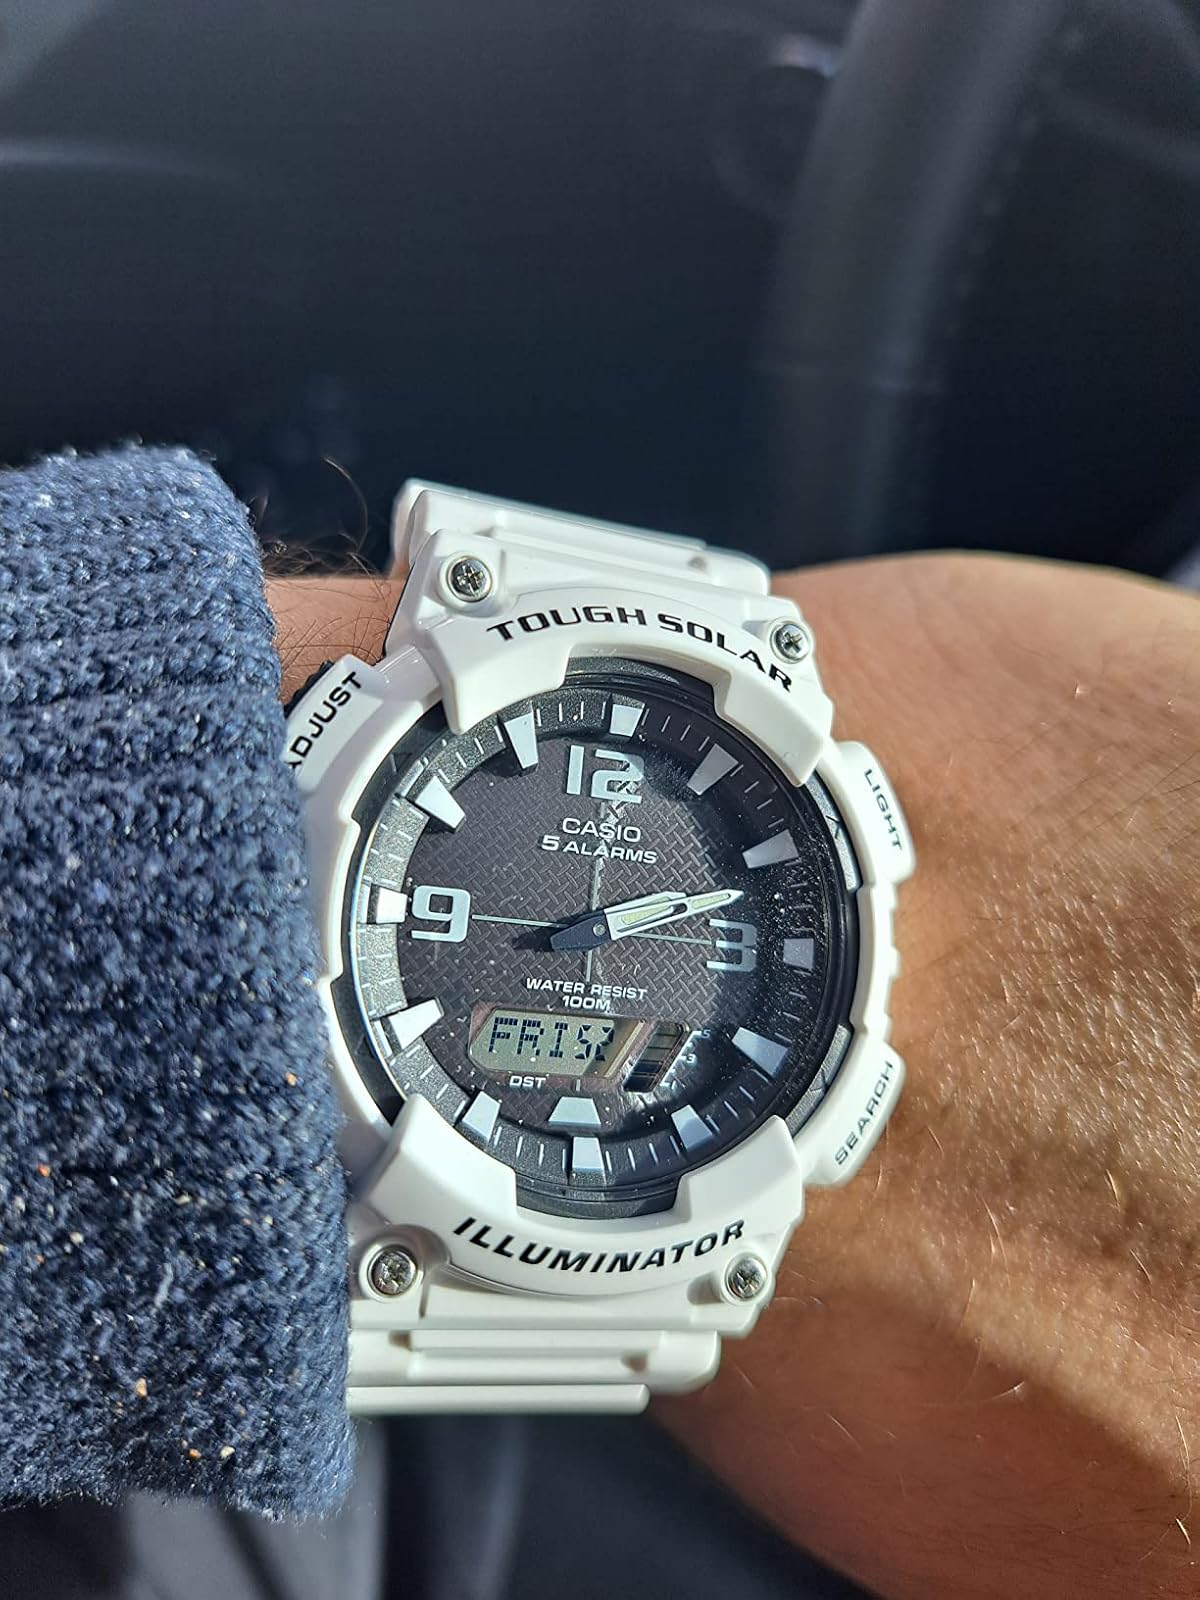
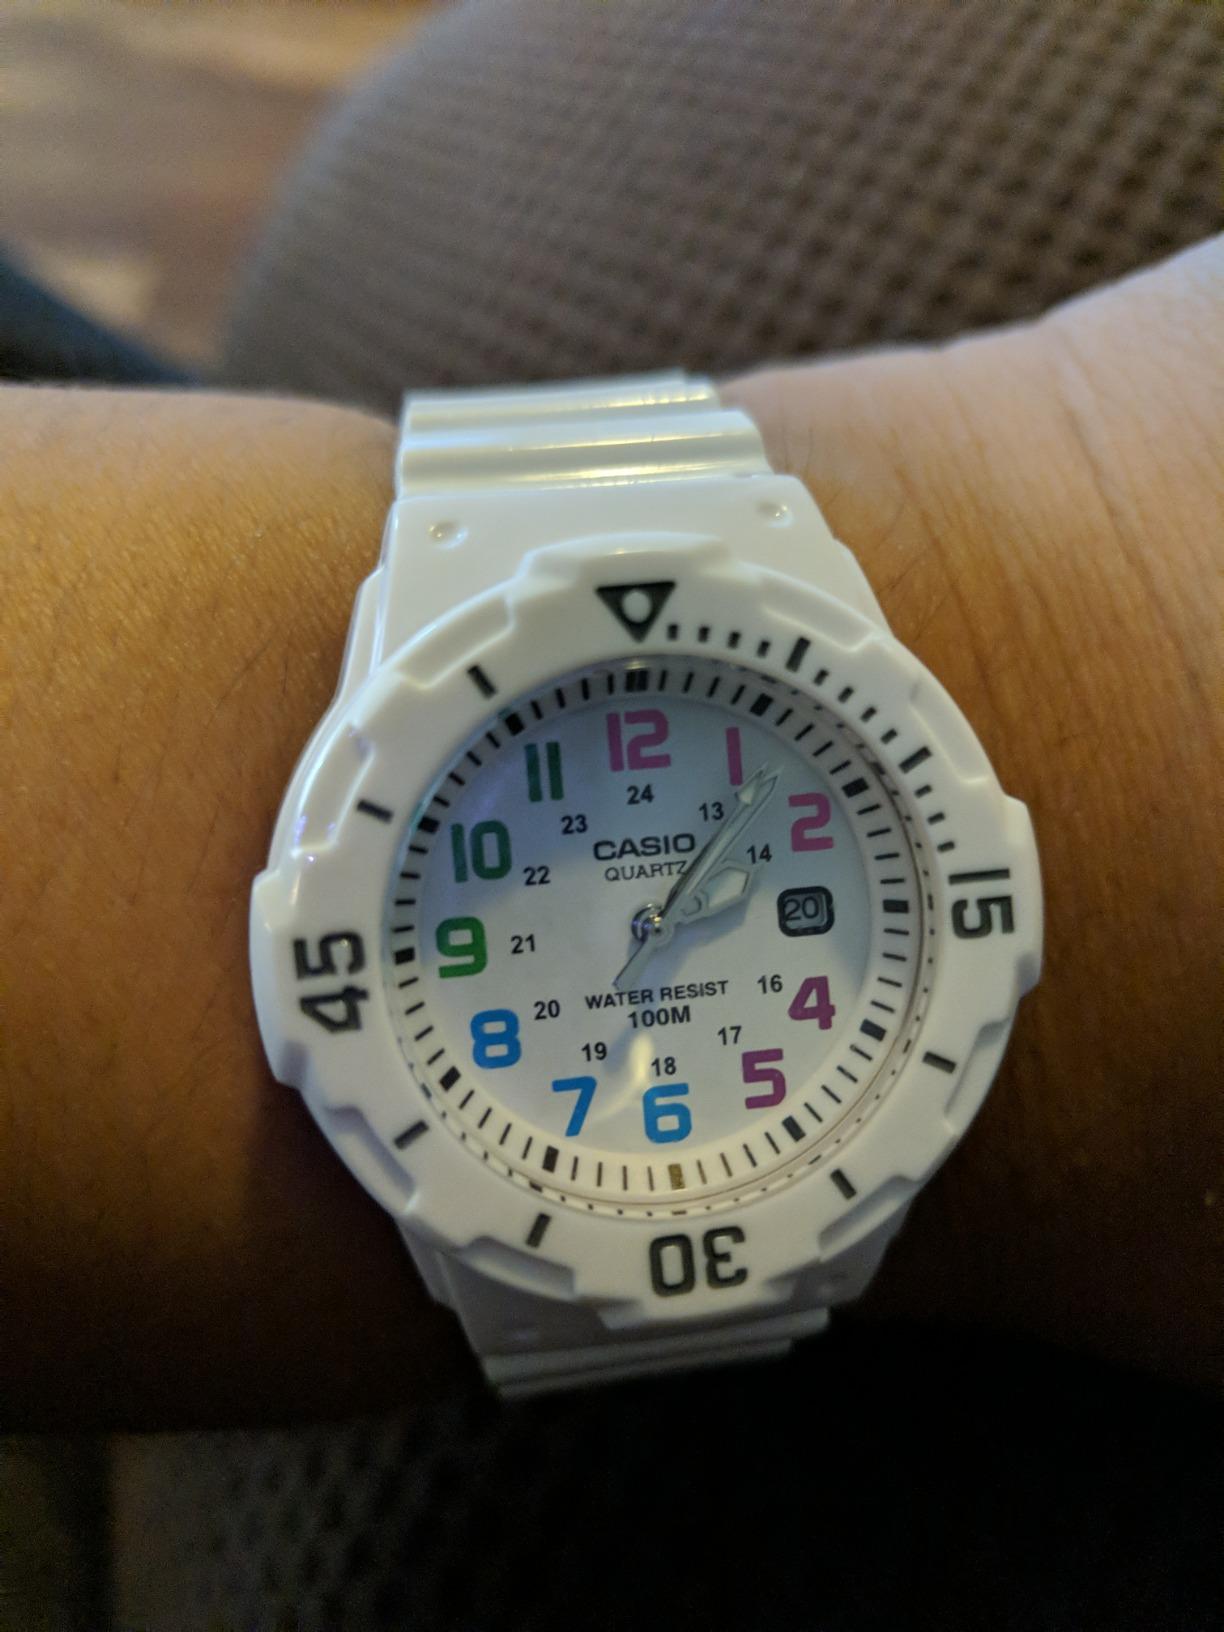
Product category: accessories_watch
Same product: no